Edmund Ironside, 1st Baron Ironside

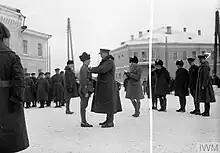
Ironside presenting medals to British troops in Arkhangelsk, 1919.

Ironside's two-year course at the Staff College, which he found unstimulating, was cut short by the outbreak of the First World War in August 1914; on 5 August, he was confirmed in his appointment as a staff captain, and assigned to Boulogne-sur-Mer and then St. Nazaire, both large Army bases supporting the British Expeditionary Force (BEF). By some accounts, he was one of the first British officers to arrive in France. He was promoted to major and attached to the newly arrived 6th Division at the end of October 1914, ranked as a General Staff Officer, Grade 3 (GSO3).